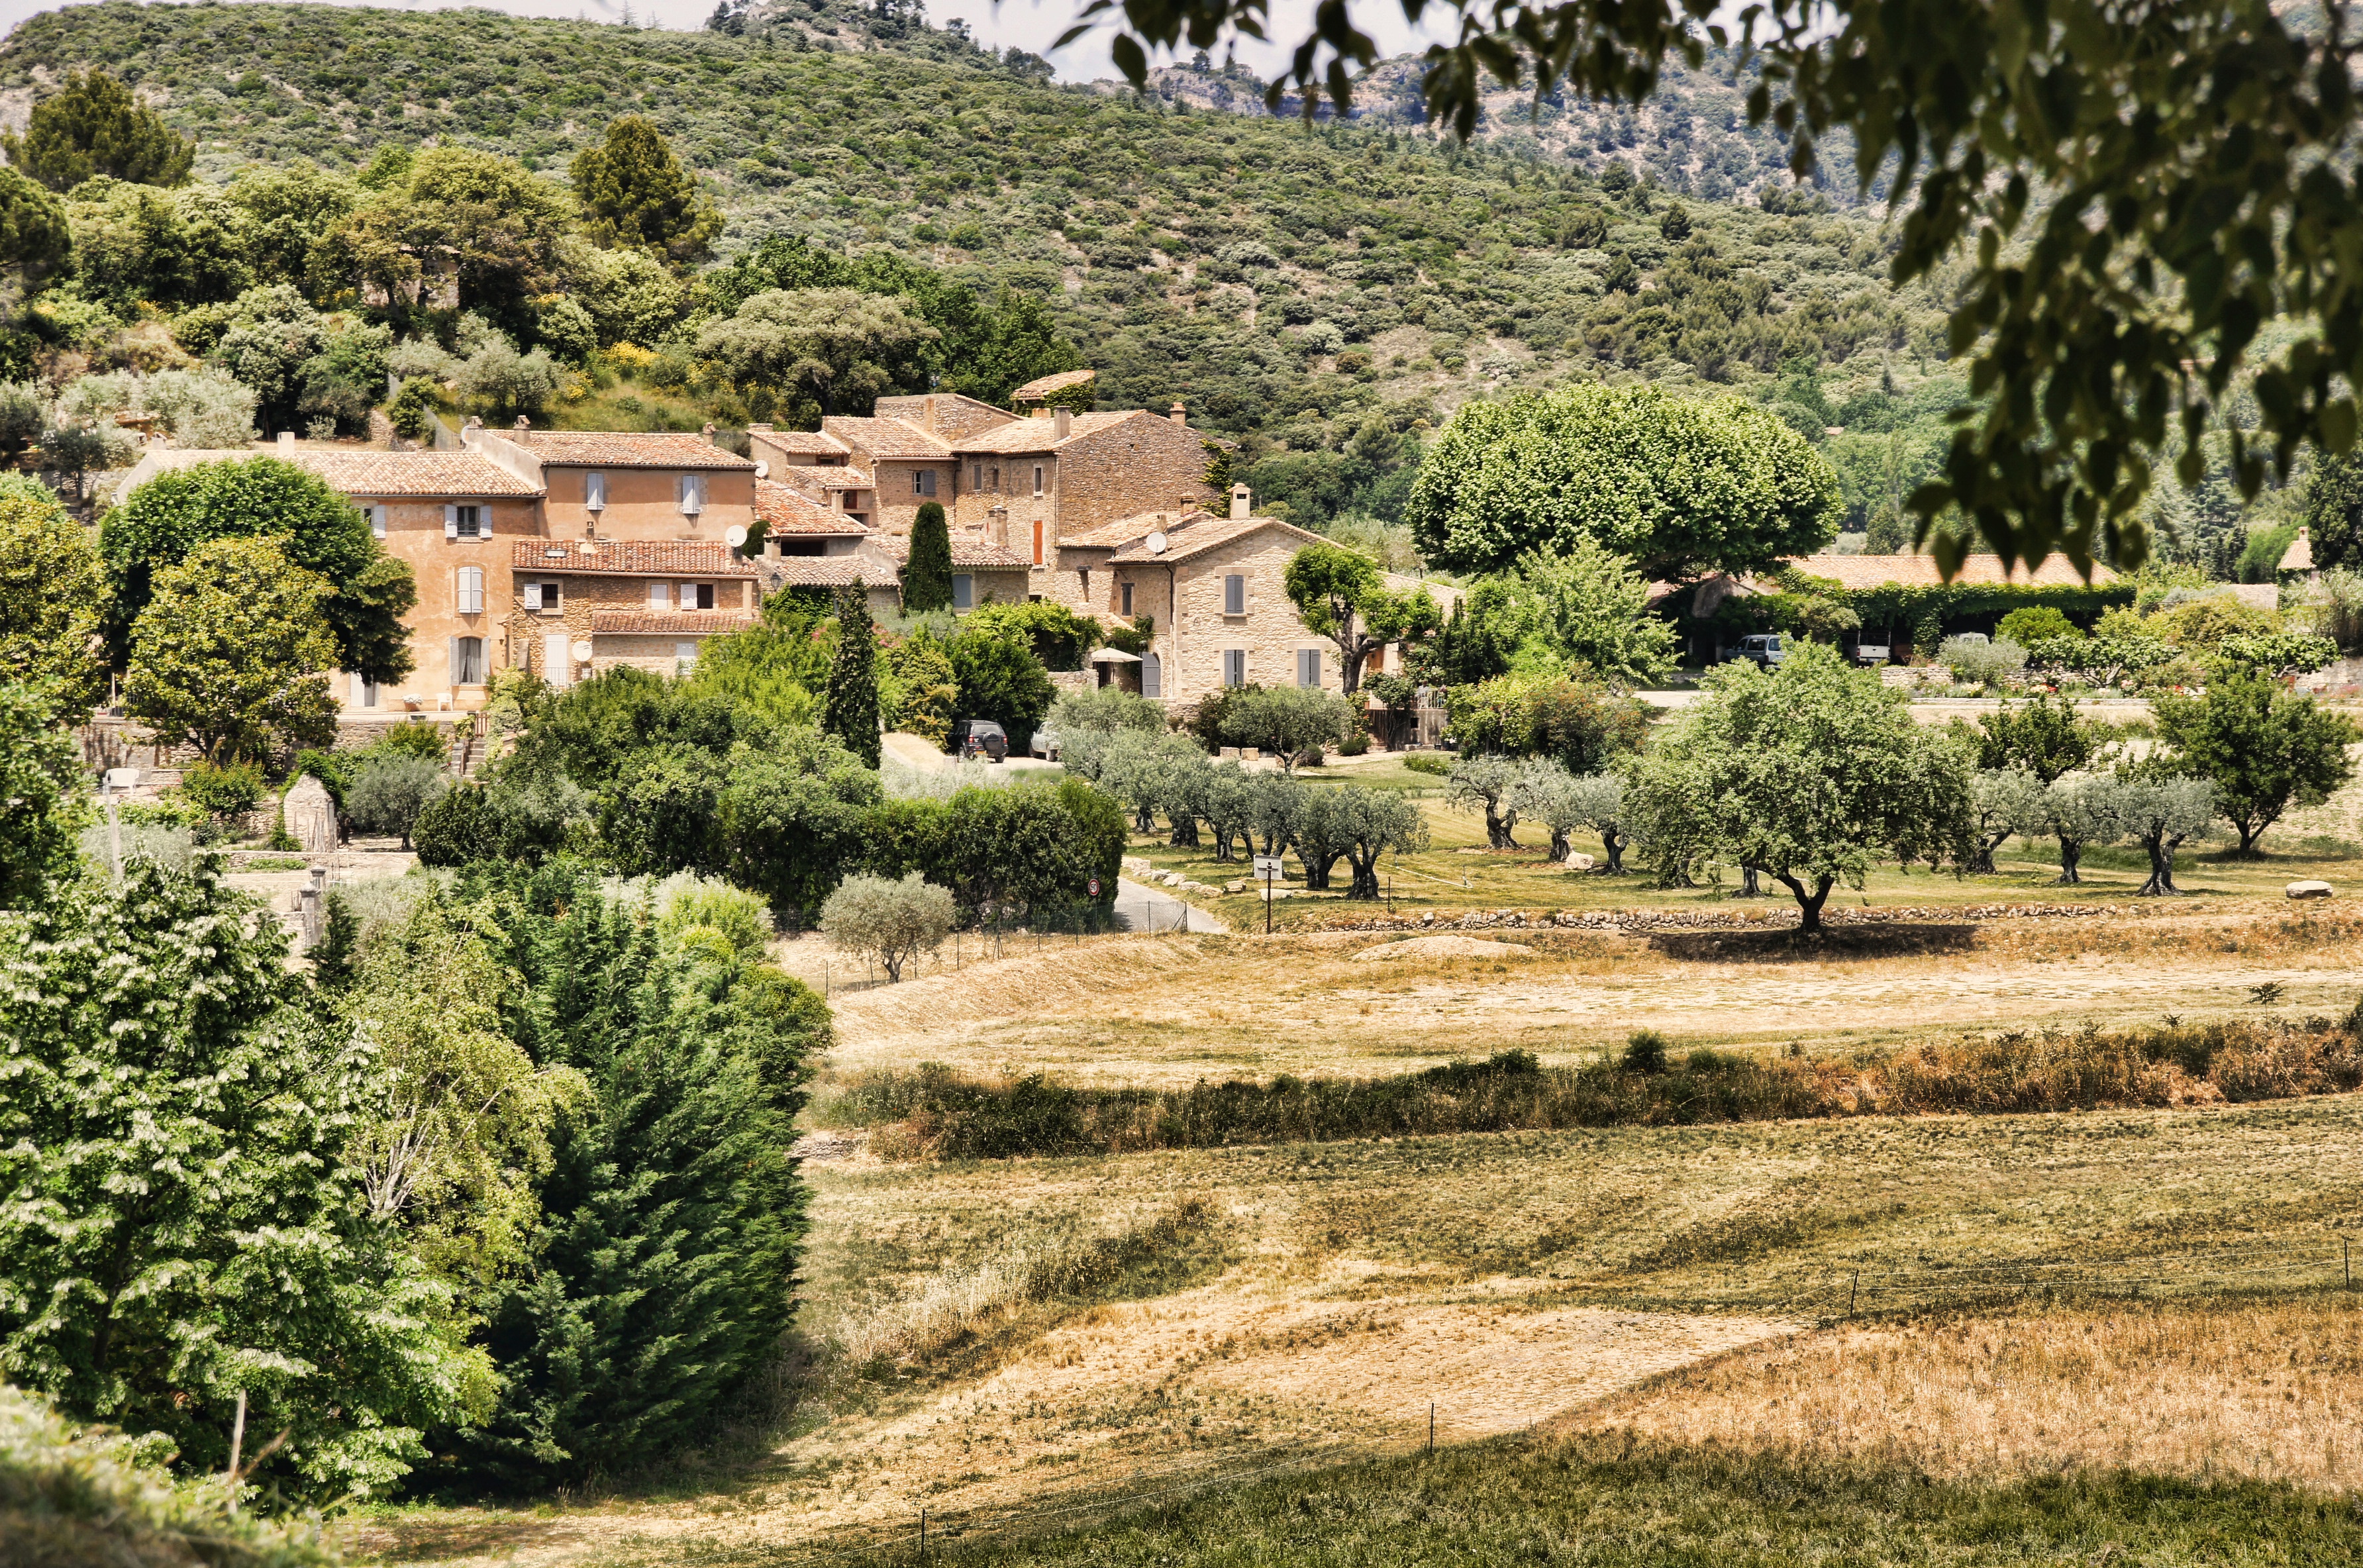
landscape, tree, nature, farm, flower, building, home, valley, village, france, suburb, mediterranean, agriculture, garden, settlement, homes, plantation, provence, estate, rural area, south of france, residential area, human settlement